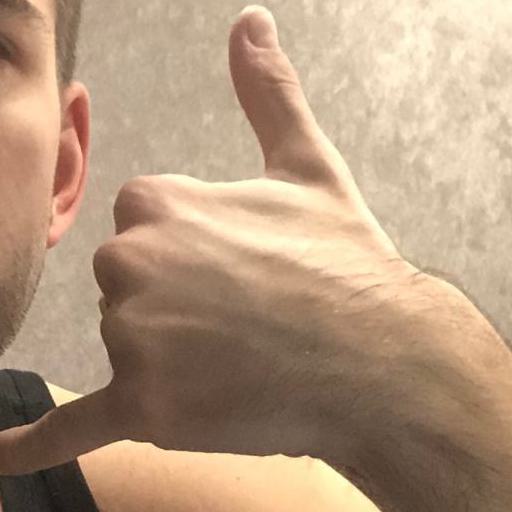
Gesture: call